Gran Enciclopèdia Catalana

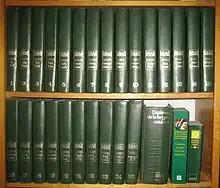
The "Great Catalan Encyclopedia" volumes, the "Catalan Language Dictionary" and the "Multilingual Dictionary"

The (English: the "Great Catalan Encyclopedia") is a Catalan-language encyclopedia, started in fascicles, and published in 1968 by . The soul of the work was written by Max Cahner, and the first director was Jordi Carbonell. From the second volume the work had its own publisher: Enciclopedia Catalana SA with Jordi Pujol, and the new director was .